Japanese lacquerware

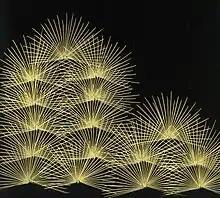
Closeup of the "chinkin" lacquer method, depicting needles of a pine tree

After the Meiji era, a new generation of artists further changed the decorative language, depicting plants in a stylised way without naturalistic settings.